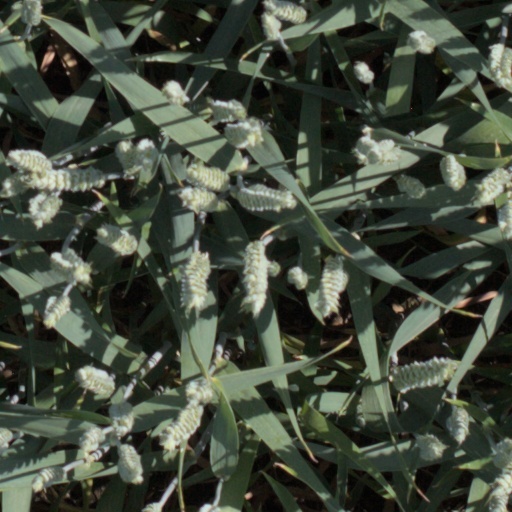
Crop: wheat